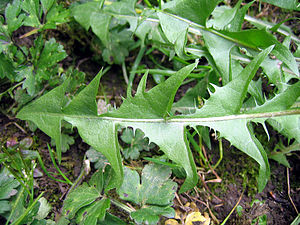
Bladindskæringer / Delte blade
Planters bladindskæringer er vigtige kendetegn, når man skal beskrive en plante. Et blads indskæringer varierer fra slet ingen til fuldstændig opløsning af bladpladen. Blade kan også være sammensatte af flere småblade, hvilket strengt taget ikke hører med under betegnelsen "bladindskæring".